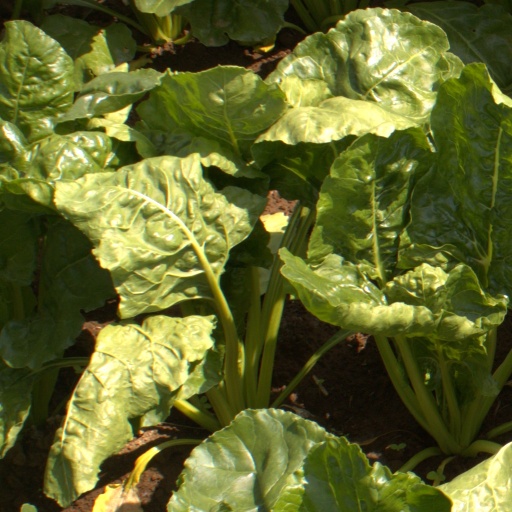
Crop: sugar beet